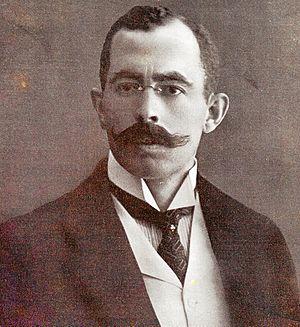
Herman Adriaan van Karnebeek, né le 21 août 1874 à La Haye et décédé le 29 mars 1942 dans la même ville, est un homme politique néerlandais. Il est bourgmestre de La Haye, ministre des Affaires étrangères des Pays-Bas de 1918 à 1927 et président de l'Assemblée générale de la Société des Nations de 1921 à 1922.